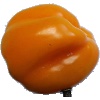
Label: Pepper Yellow 1